Massey product

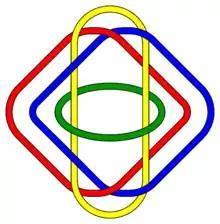
Non-trivial Brunnian links correspond to non-vanishing Massey products.

More generally, "n"-component Brunnian links – links such that any formula_55-component sublink is unlinked, but the overall "n"-component link is non-trivially linked – correspond to "n"-fold Massey products, with the unlinking of the formula_55-component sublink corresponding to the vanishing of the formula_55-fold Massey products, and the overall "n"-component linking corresponding to the non-vanishing of the "n"-fold Massey product.